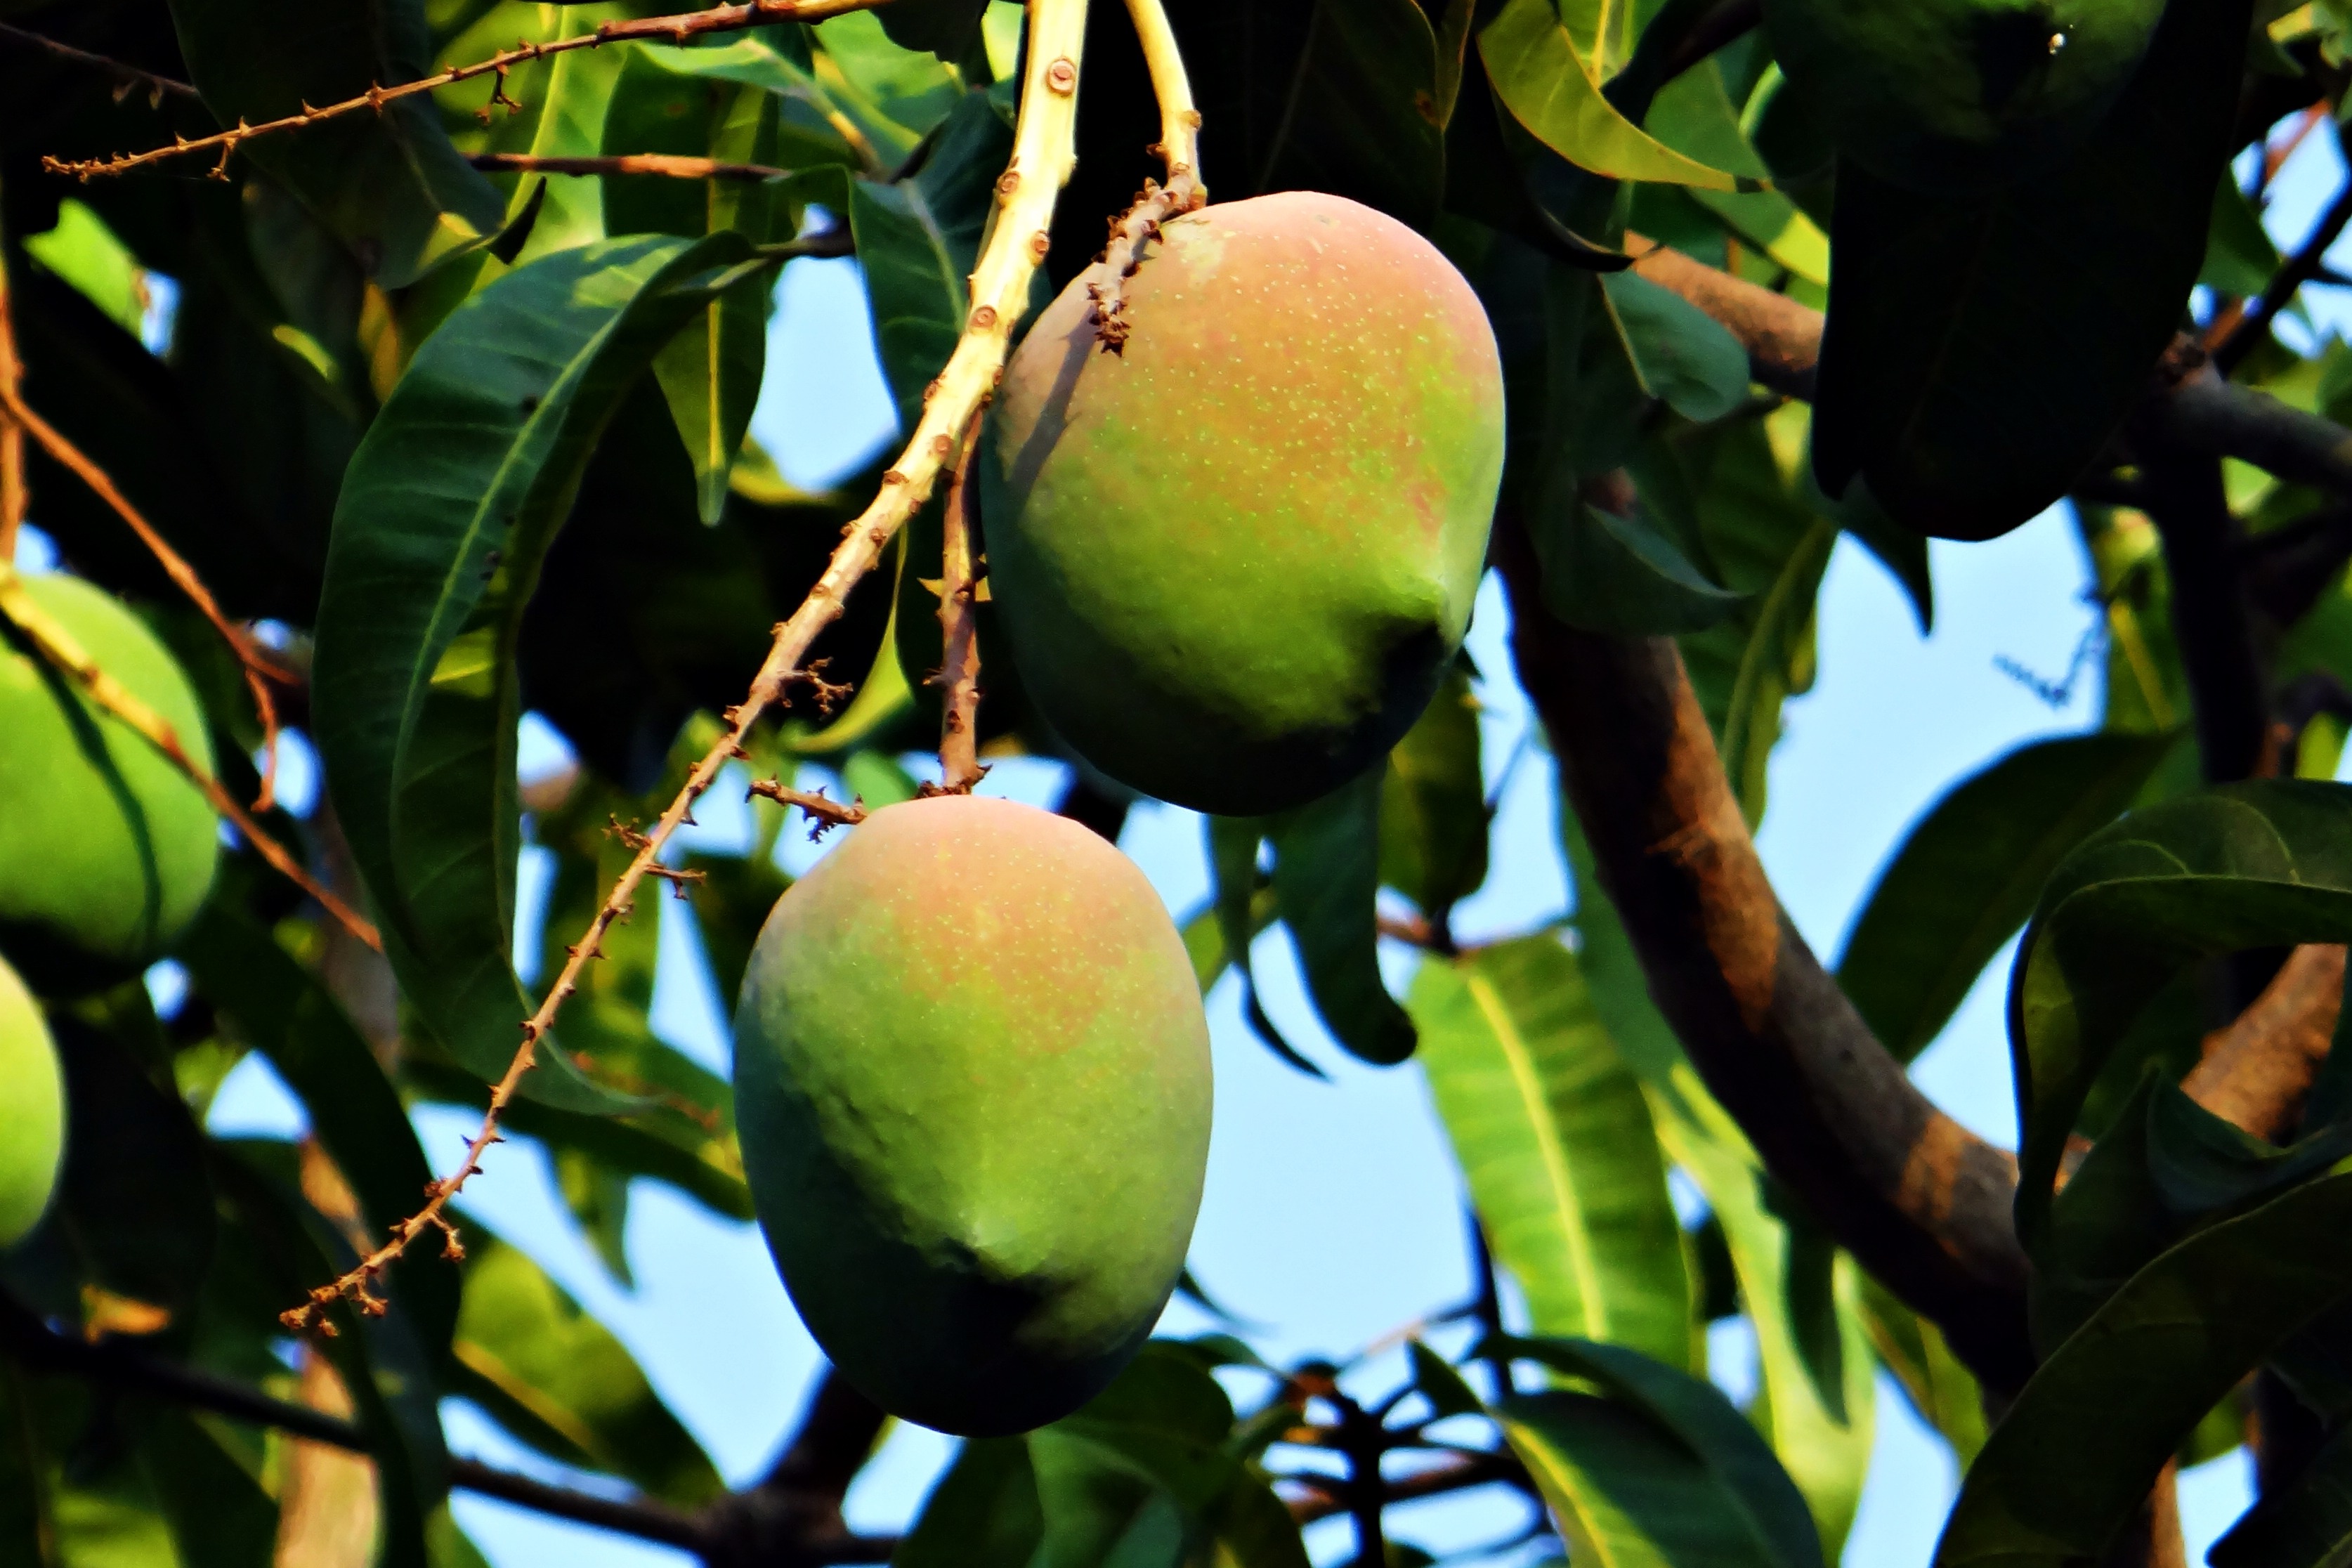
tree, nature, branch, plant, fruit, leaf, flower, food, green, produce, botany, dharwad, flora, tropical fruit, mango, india, citrus, flowering plant, mango tree, mangifera indica, land plant, about ripe